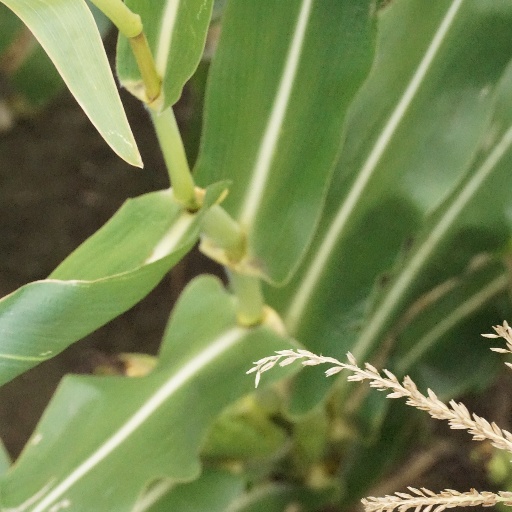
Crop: maize; corn